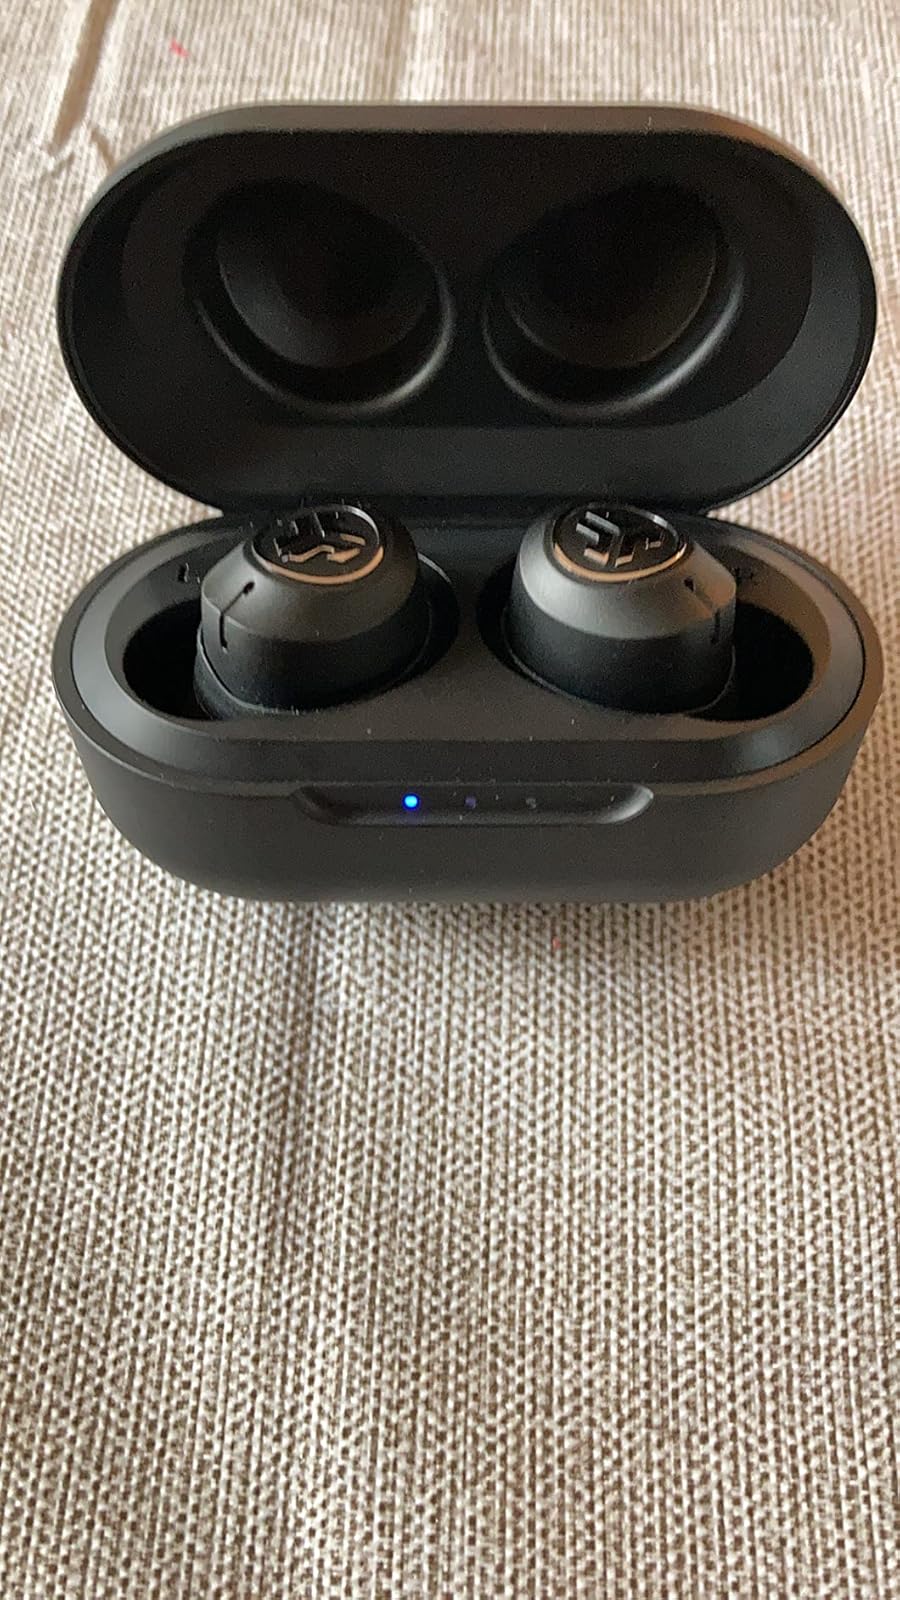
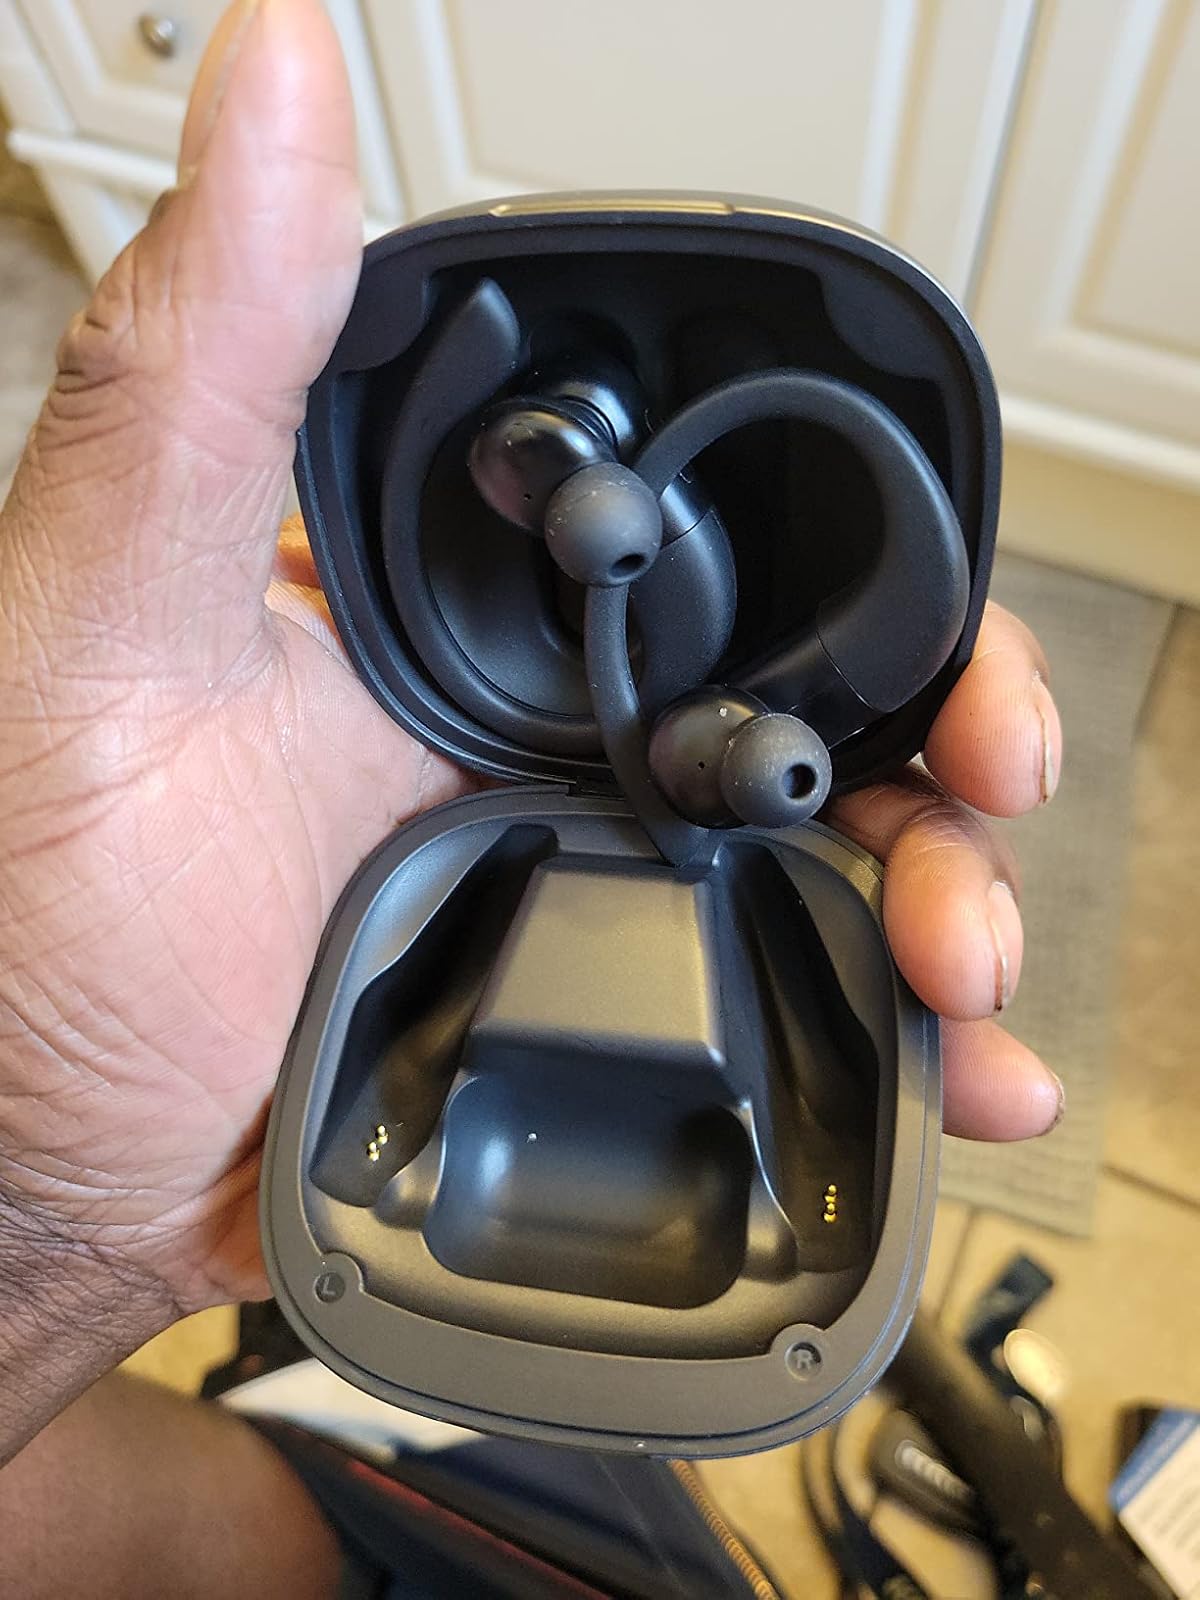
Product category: earbuds
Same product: no